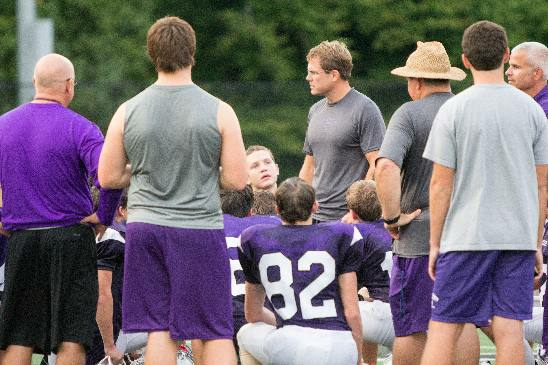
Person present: Yes